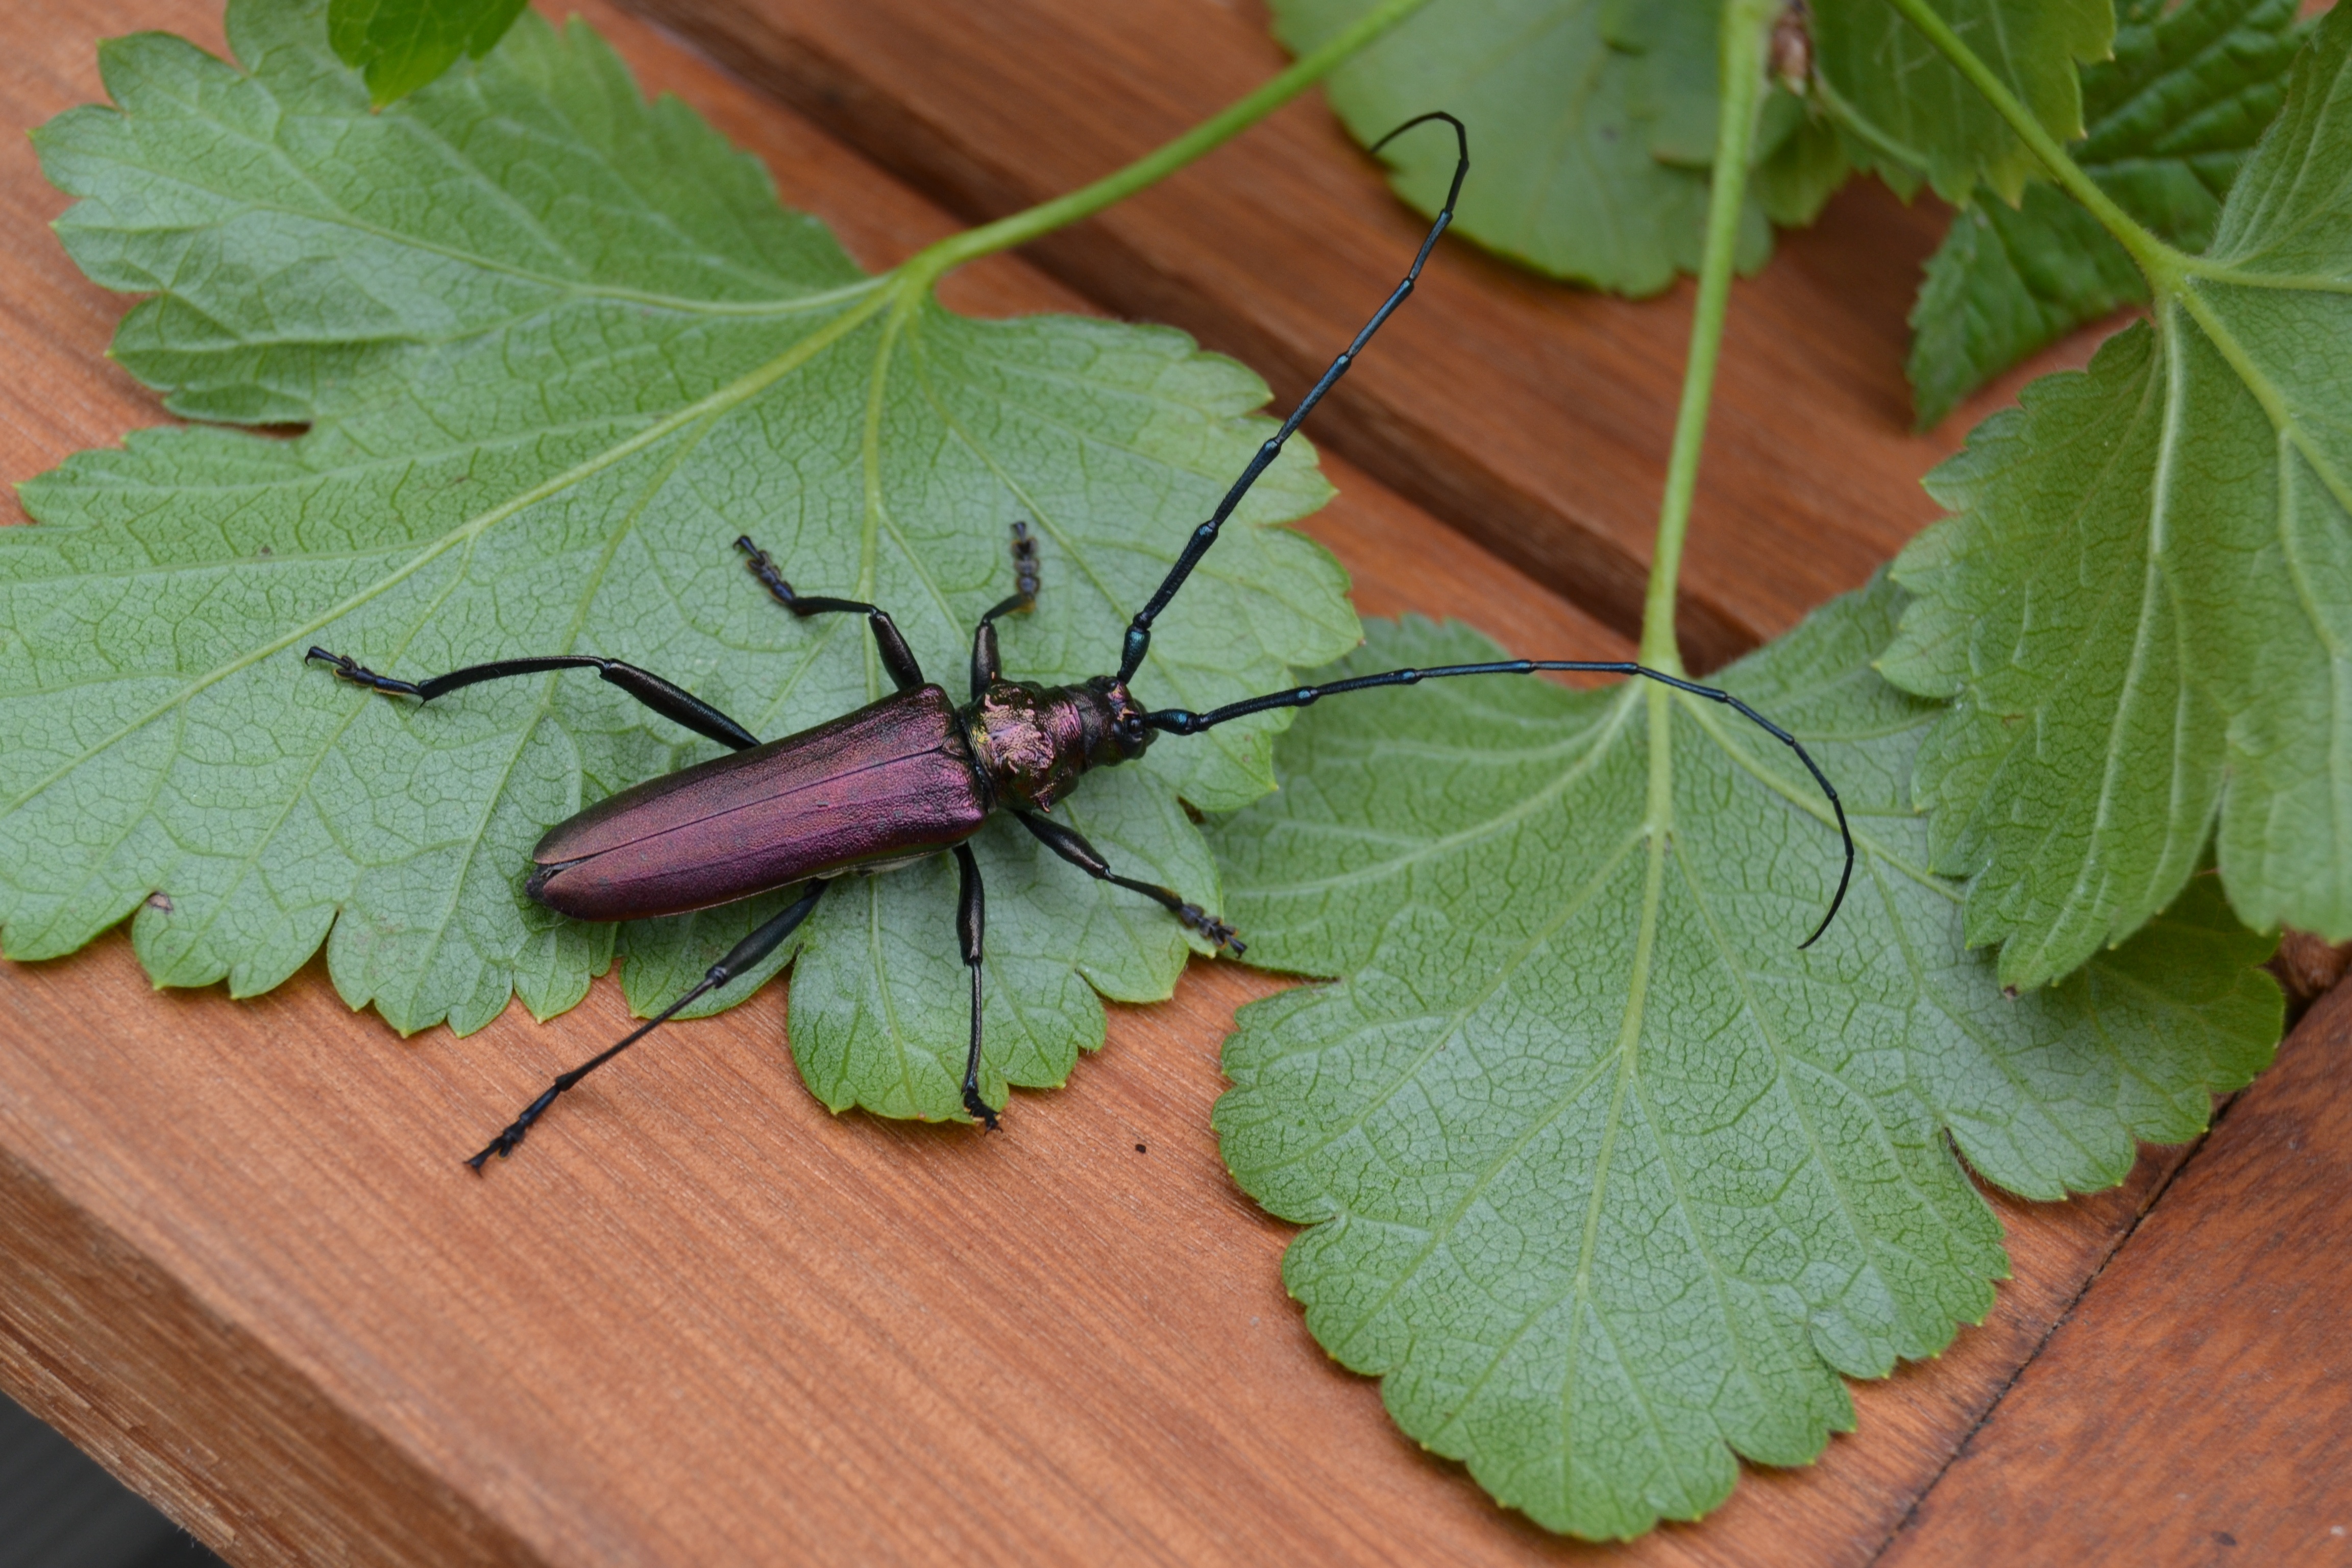
tree, nature, plant, leaf, flower, green, herb, produce, insect, close, invertebrate, beetle, flowering plant, krabbeltier, annual plant, land plant